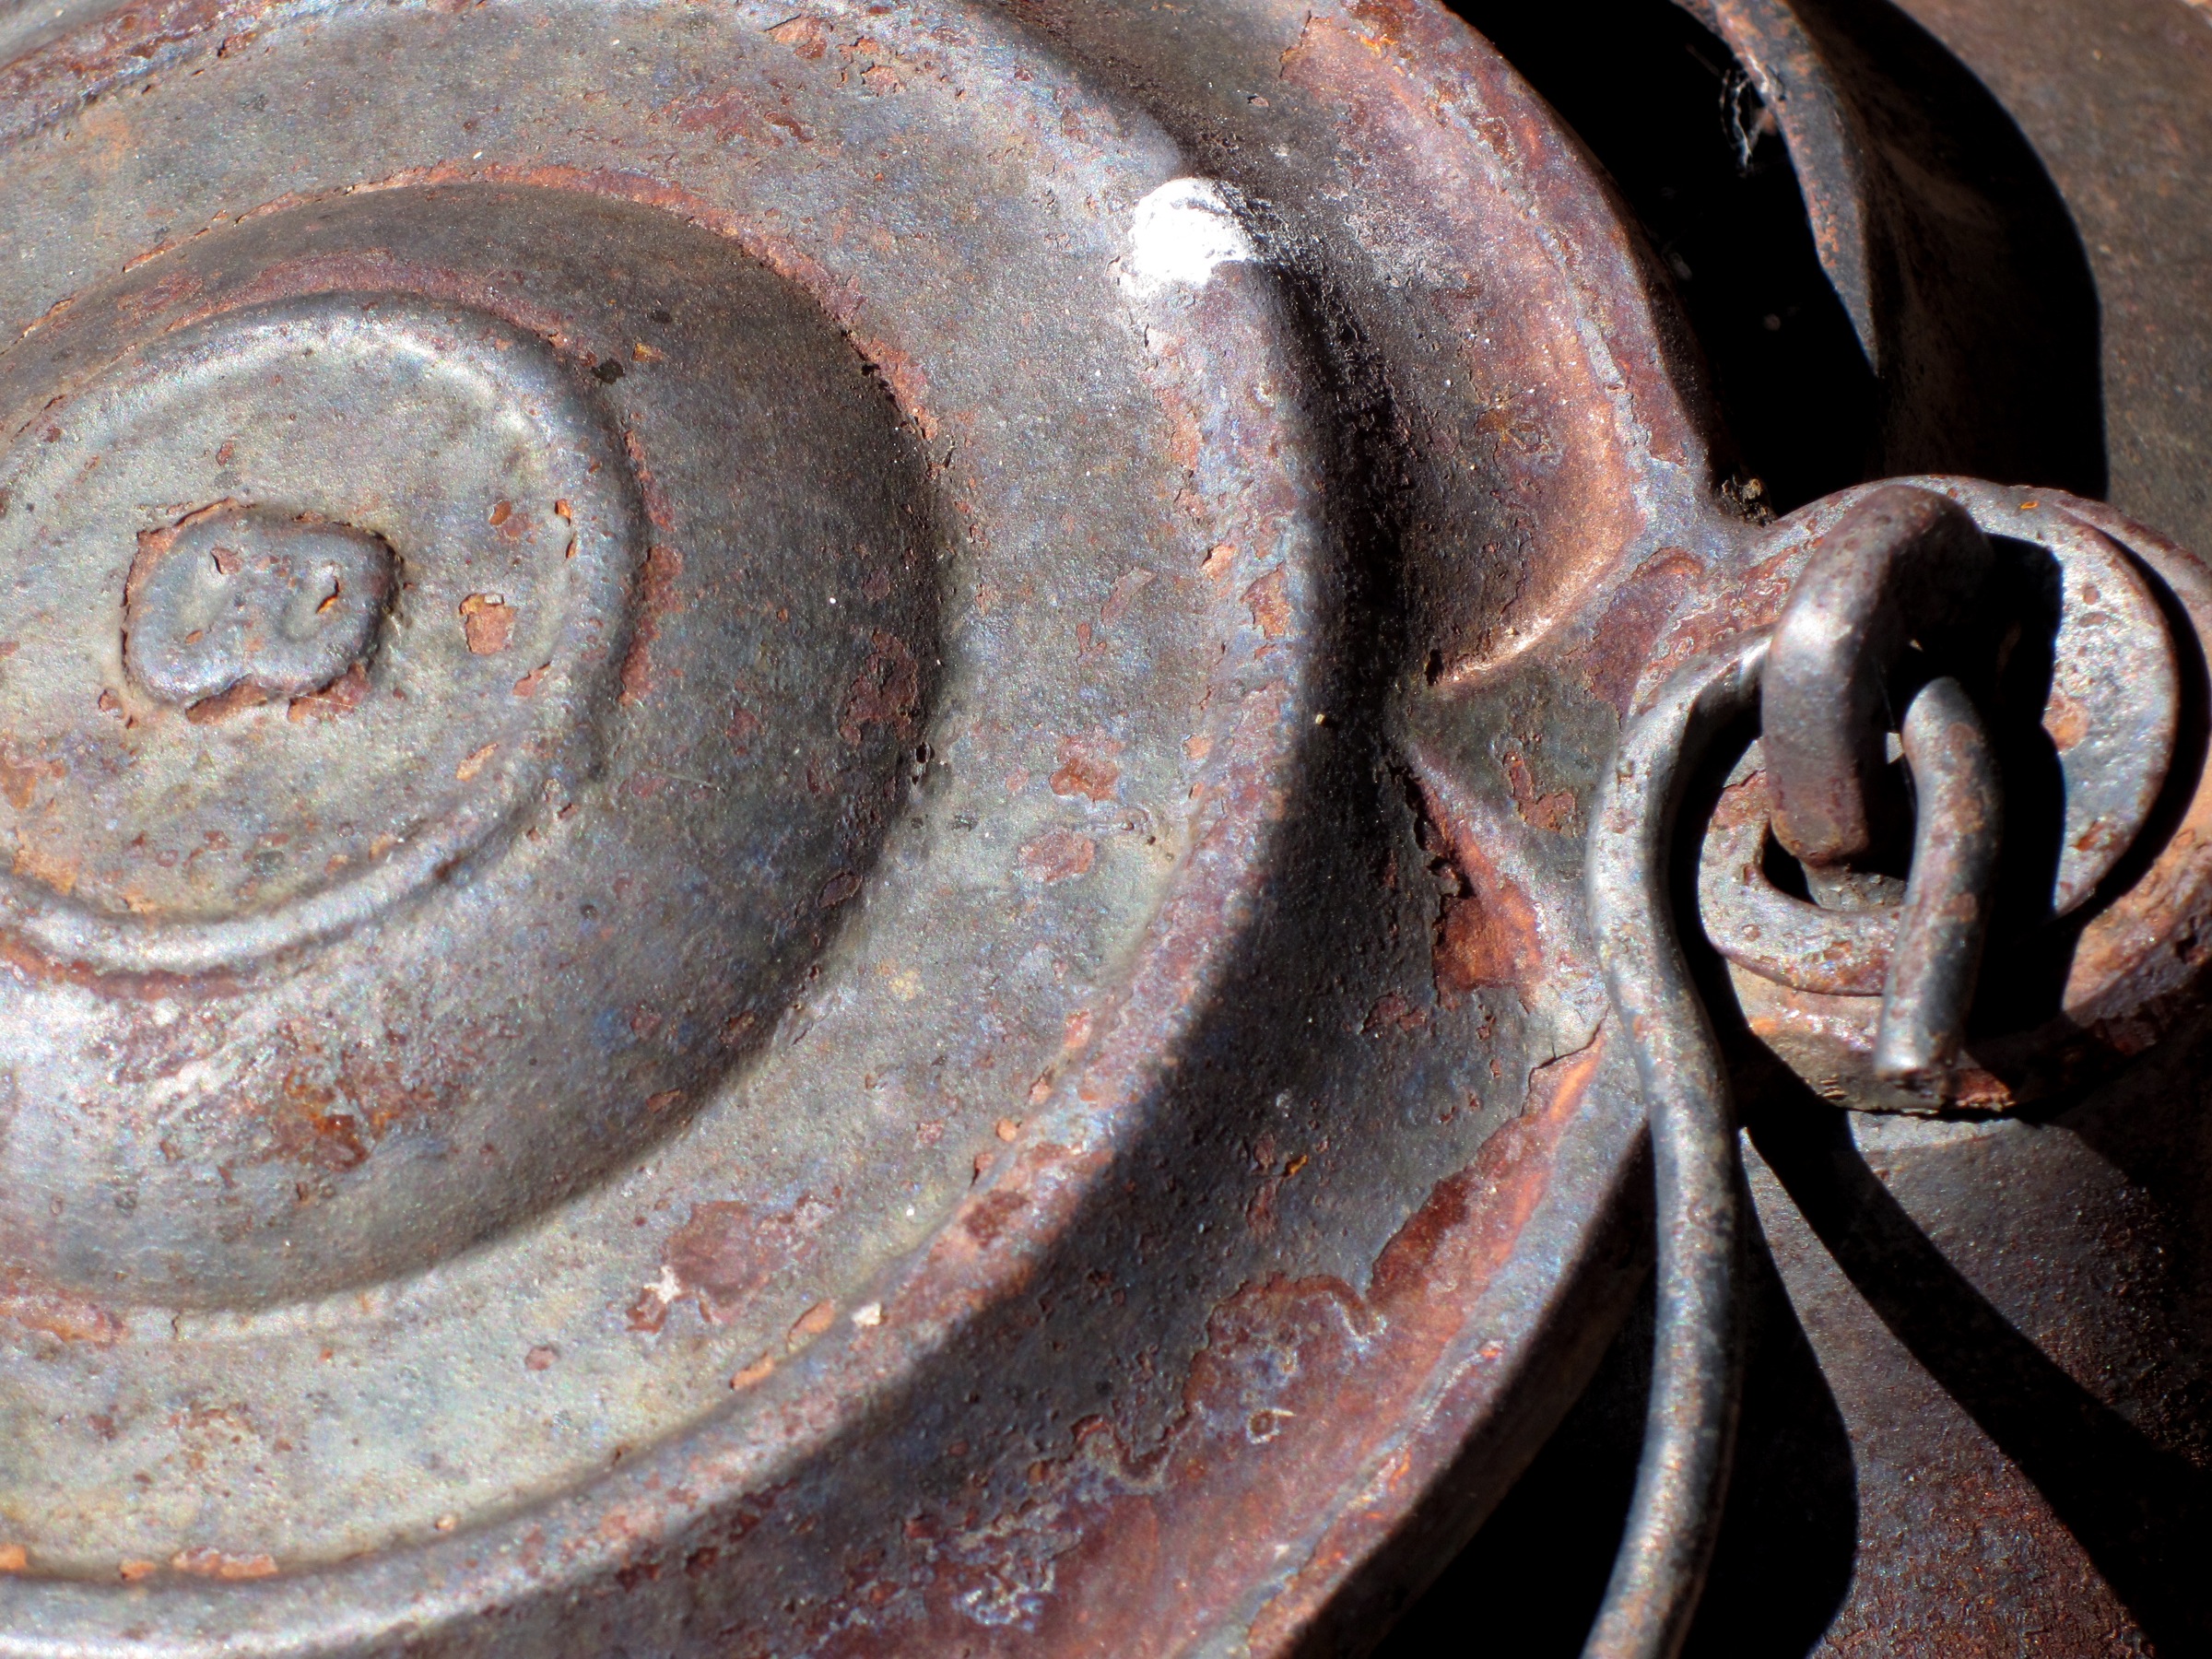
wood, wheel, rust, metal, material, art, iron